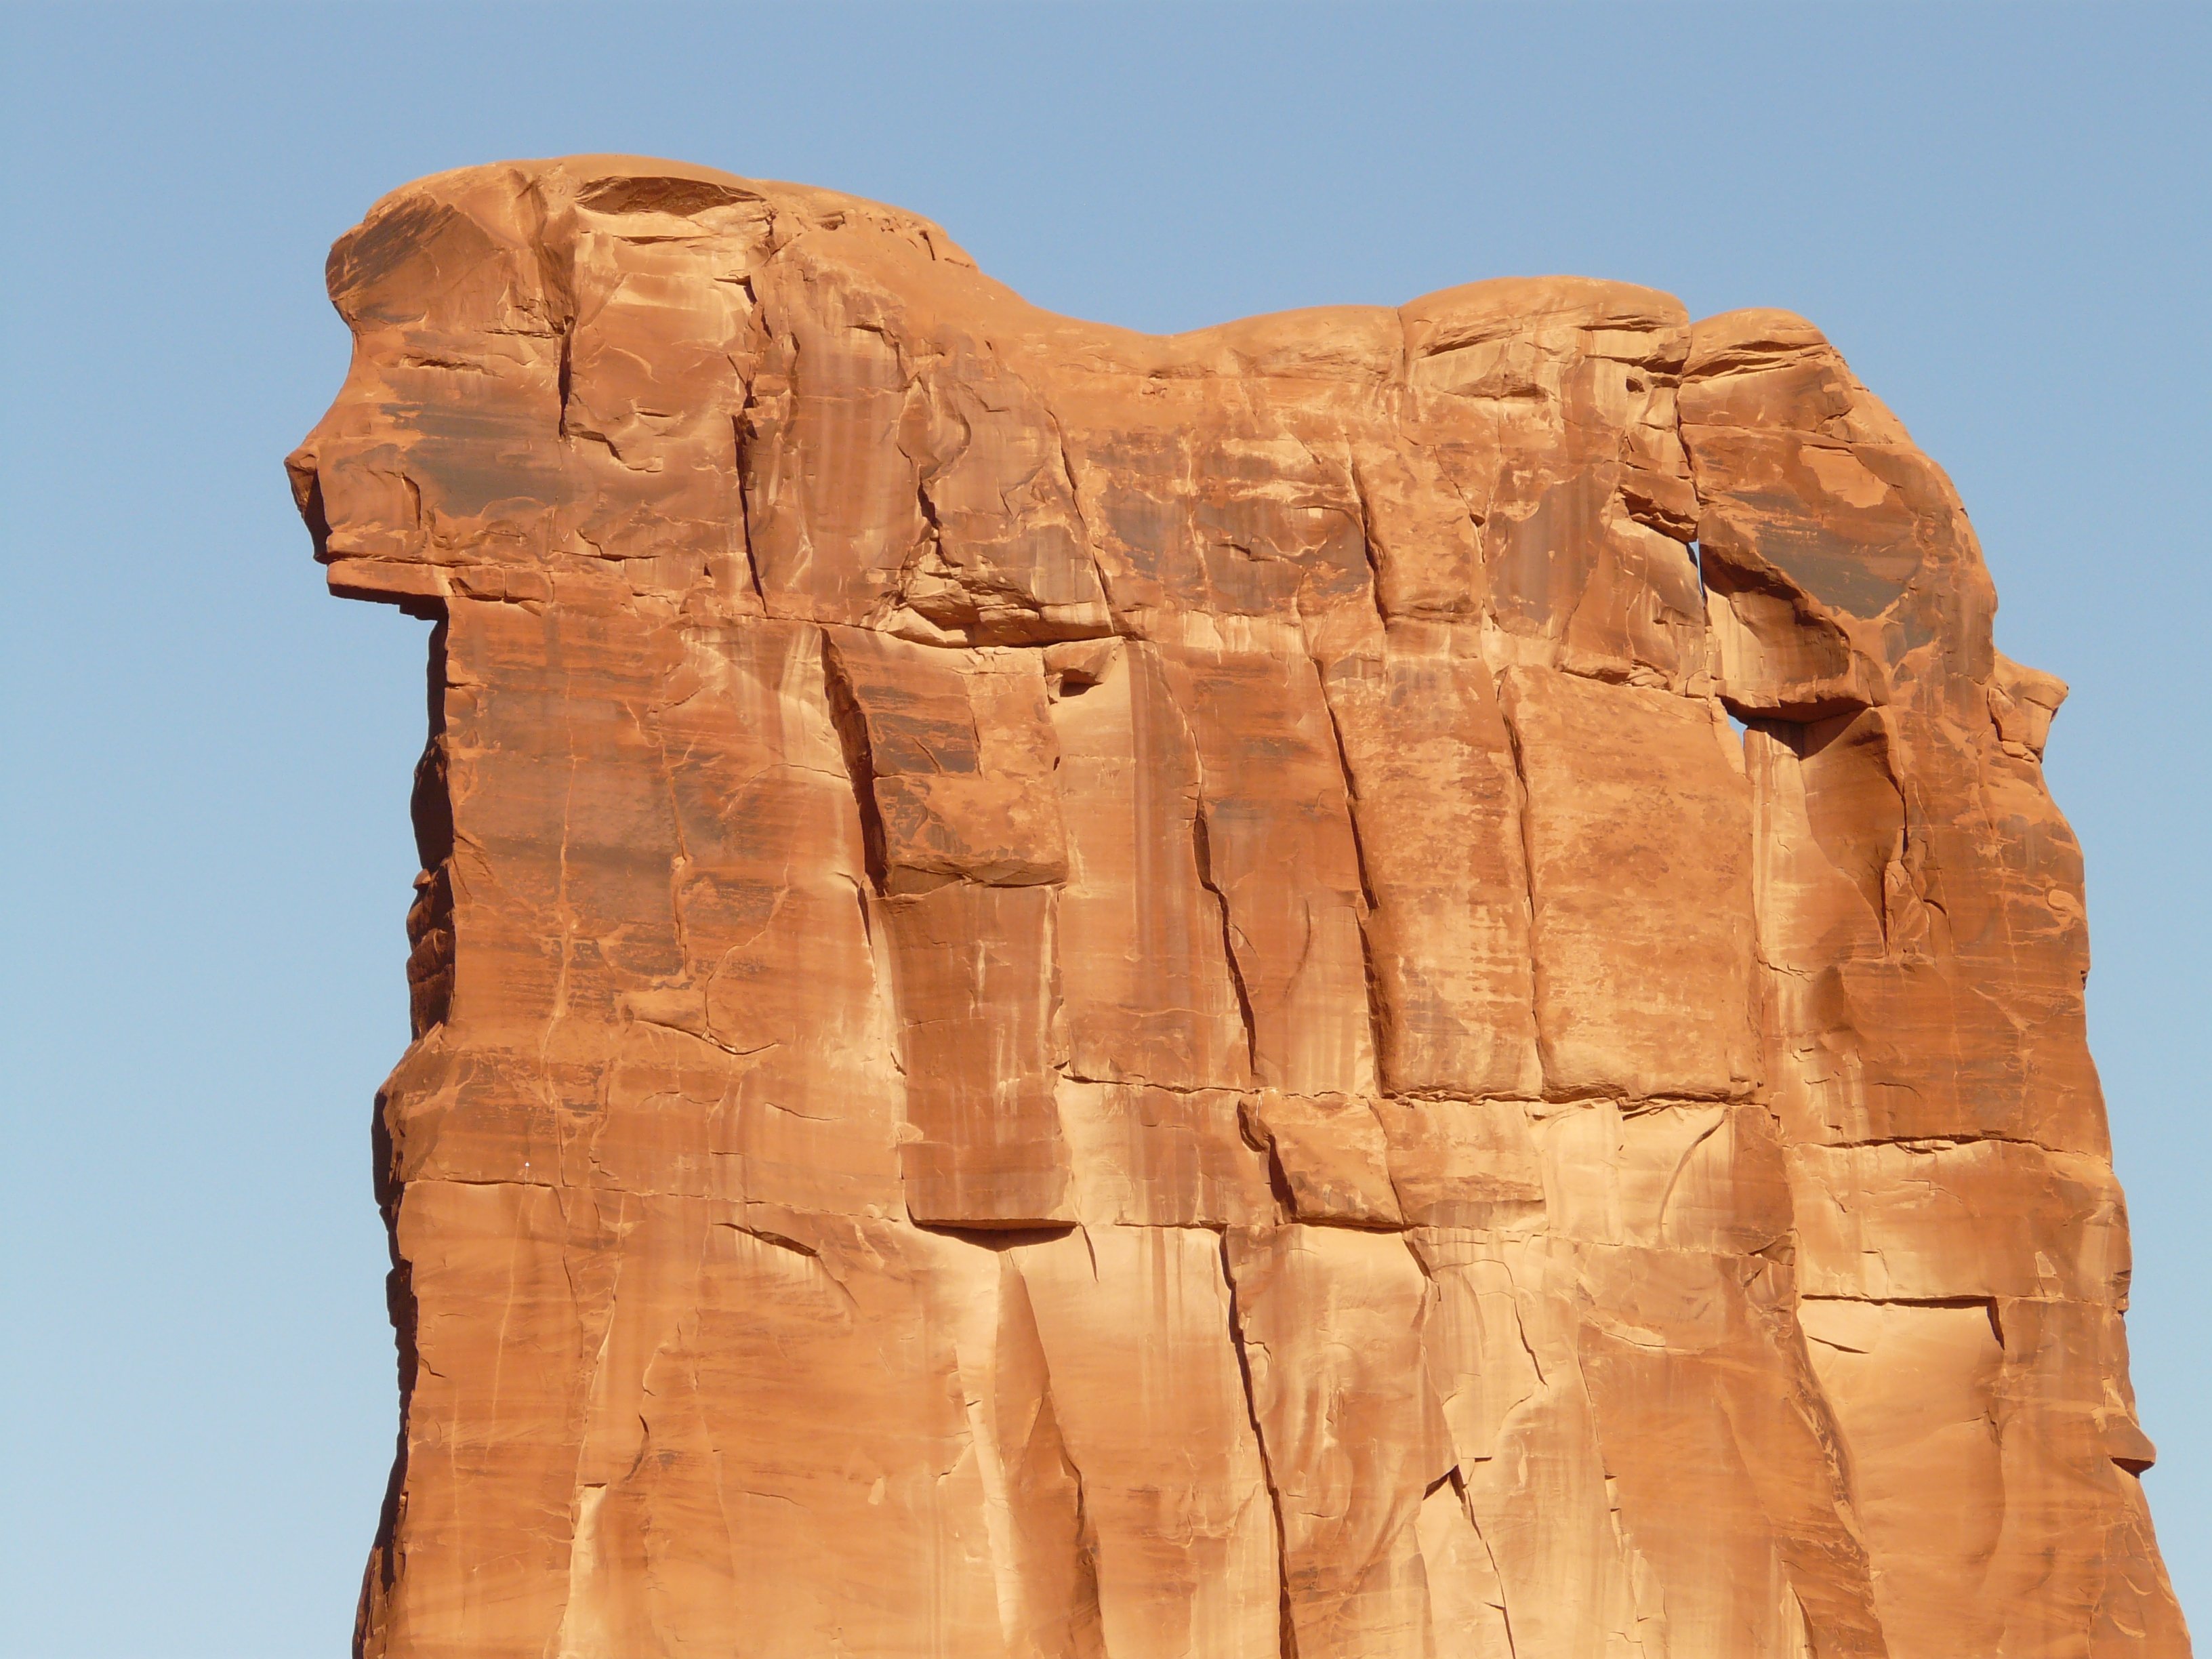
rock, architecture, wood, formation, arch, sheep, usa, terrain, national park, material, erosion, art, stone arch, geology, temple, arches, utah, badlands, carving, arches national park, monolith, aries, ancient history, egyptian temple, sheep rock, sheep rock ark, stone sheep